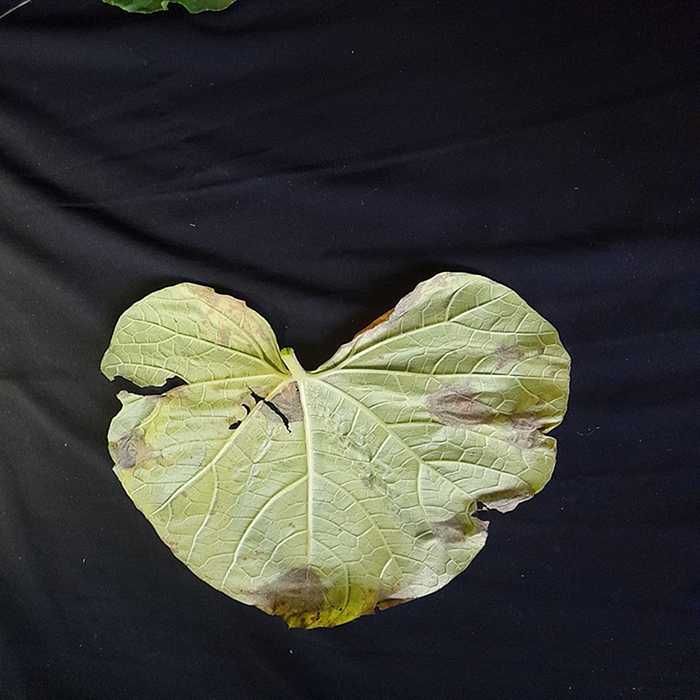
Plant: Bottle gourd
Label: Downey mildew